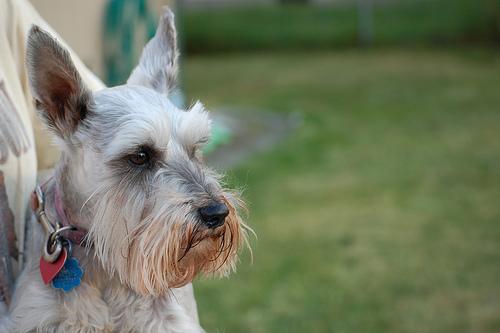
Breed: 2342-n000102-miniature_schnauzer